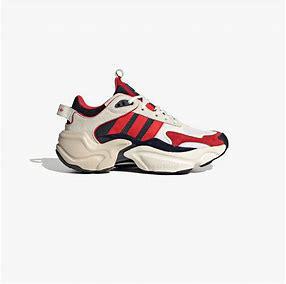
Brand: Adidas
Model: Magmur Runner